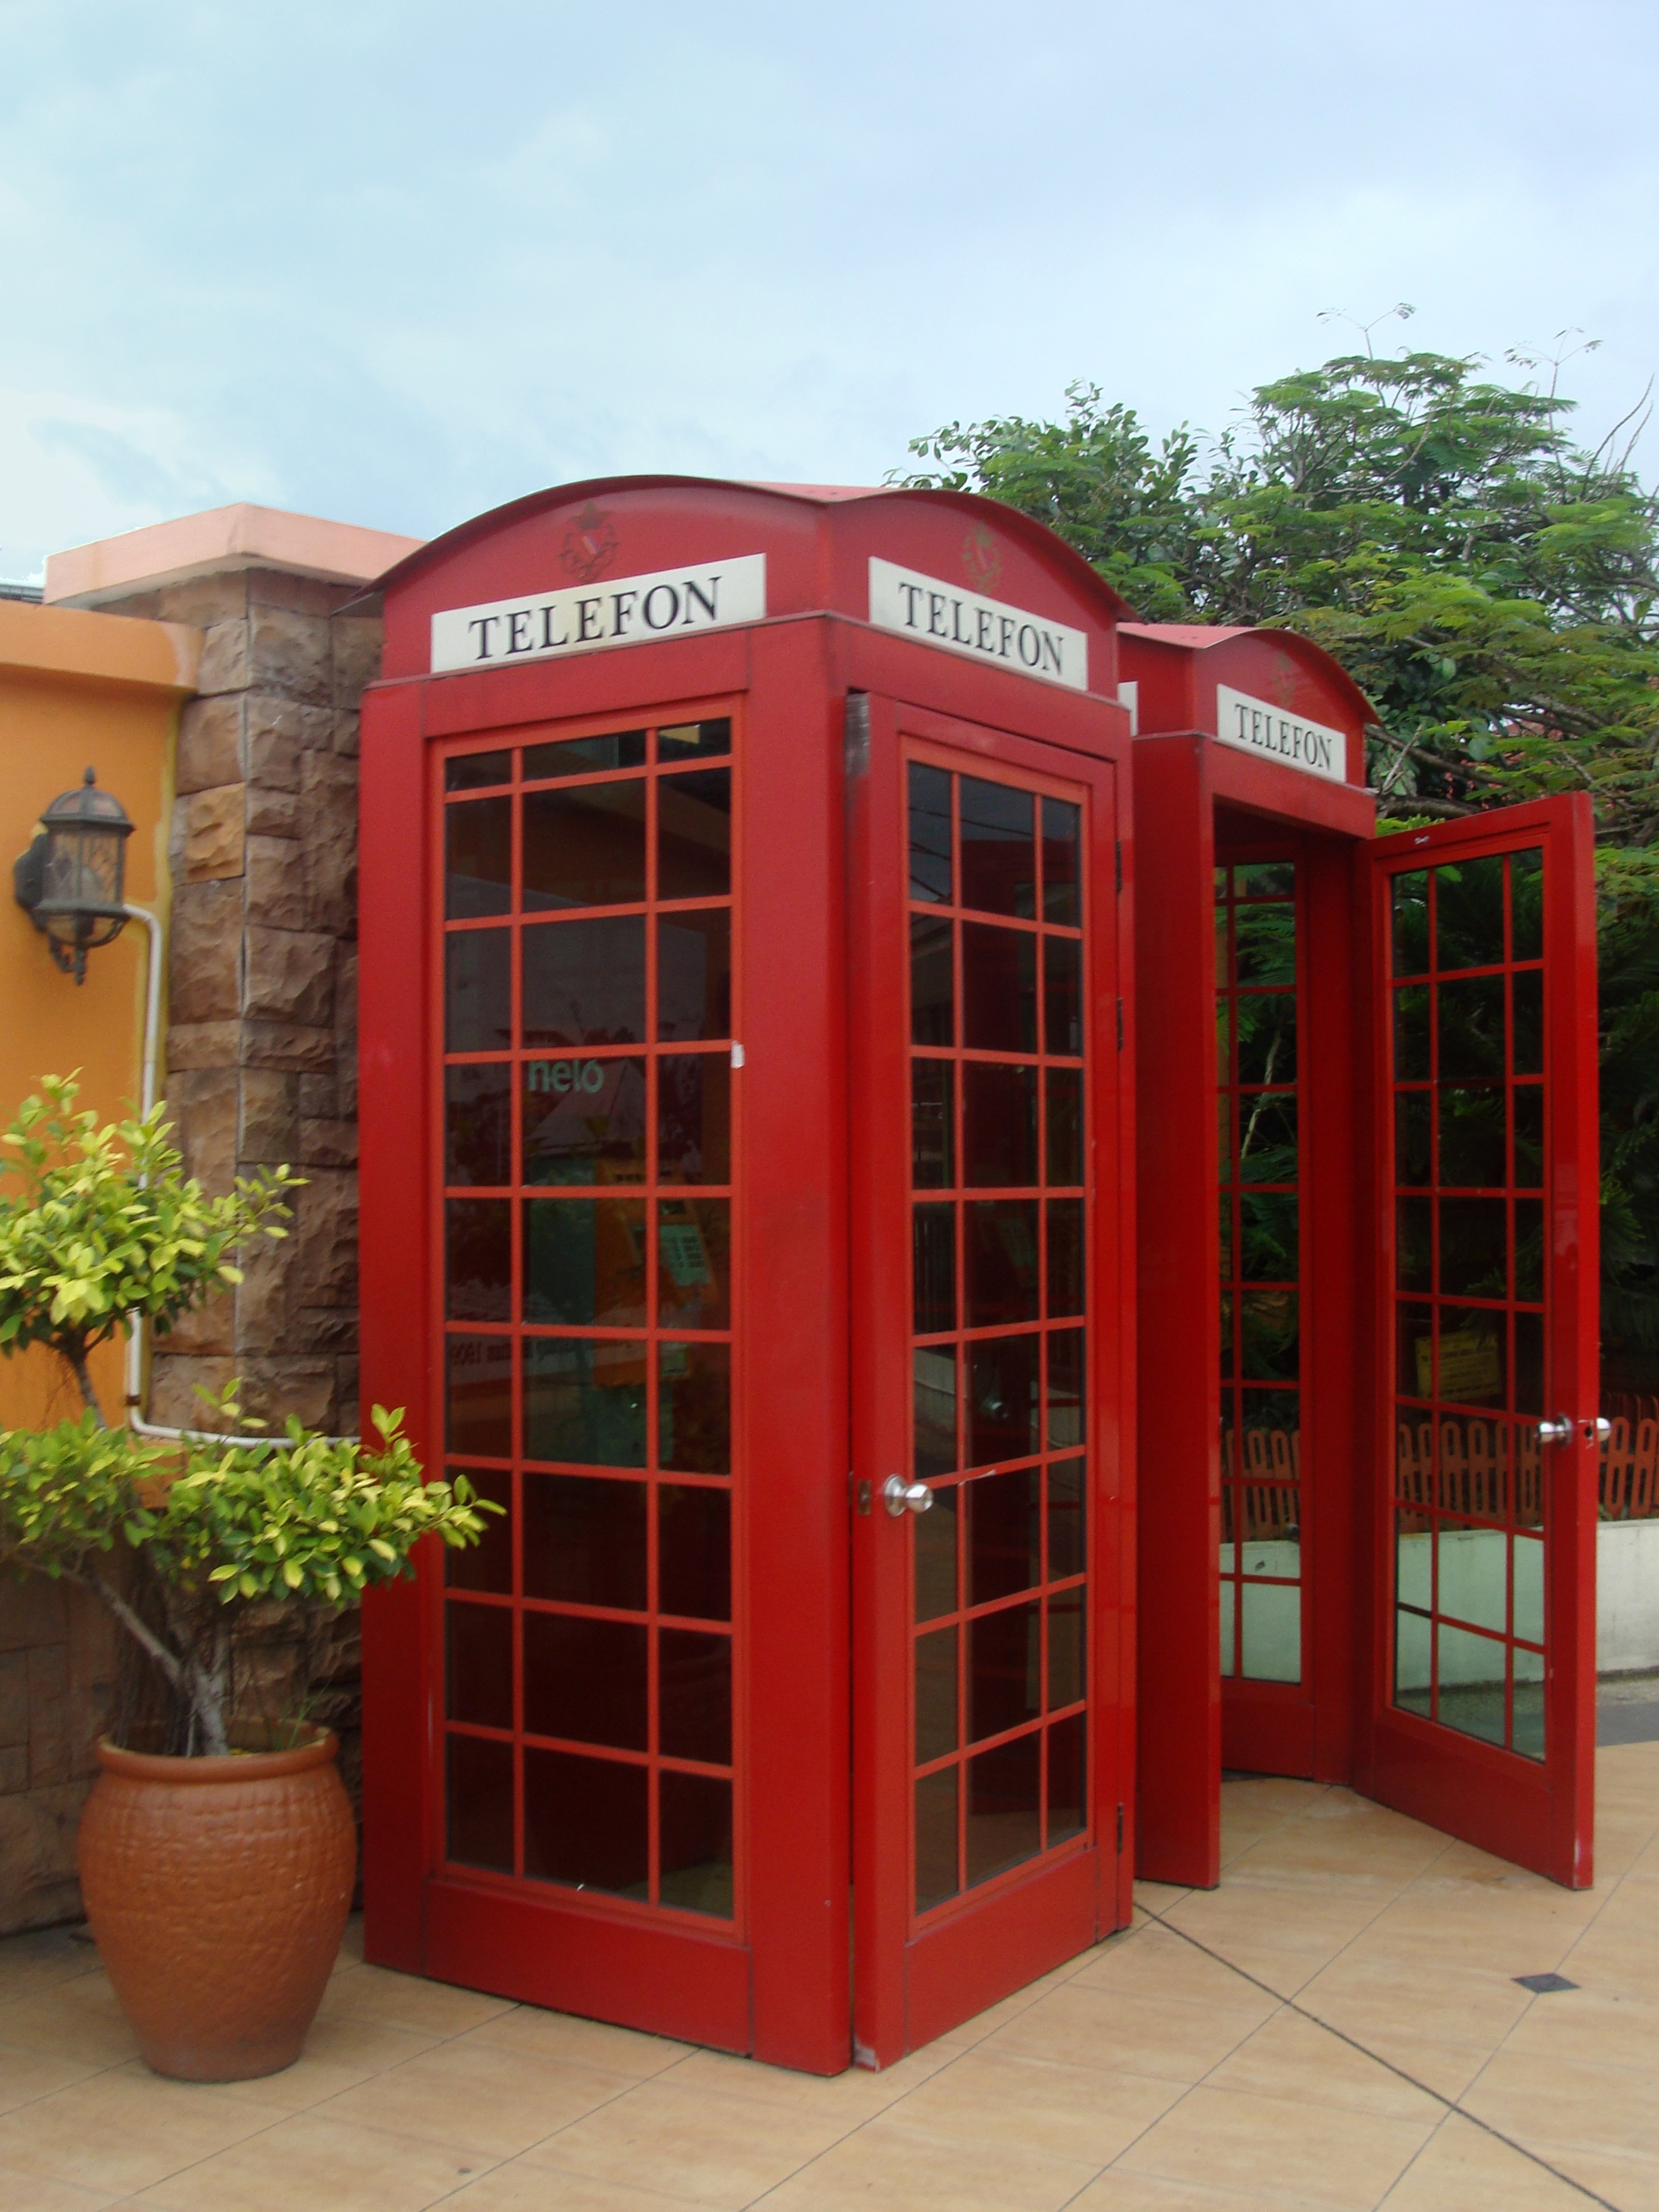
shed, phone, english, phone booth, public toilet, telephone booth, outdoor structure, red box